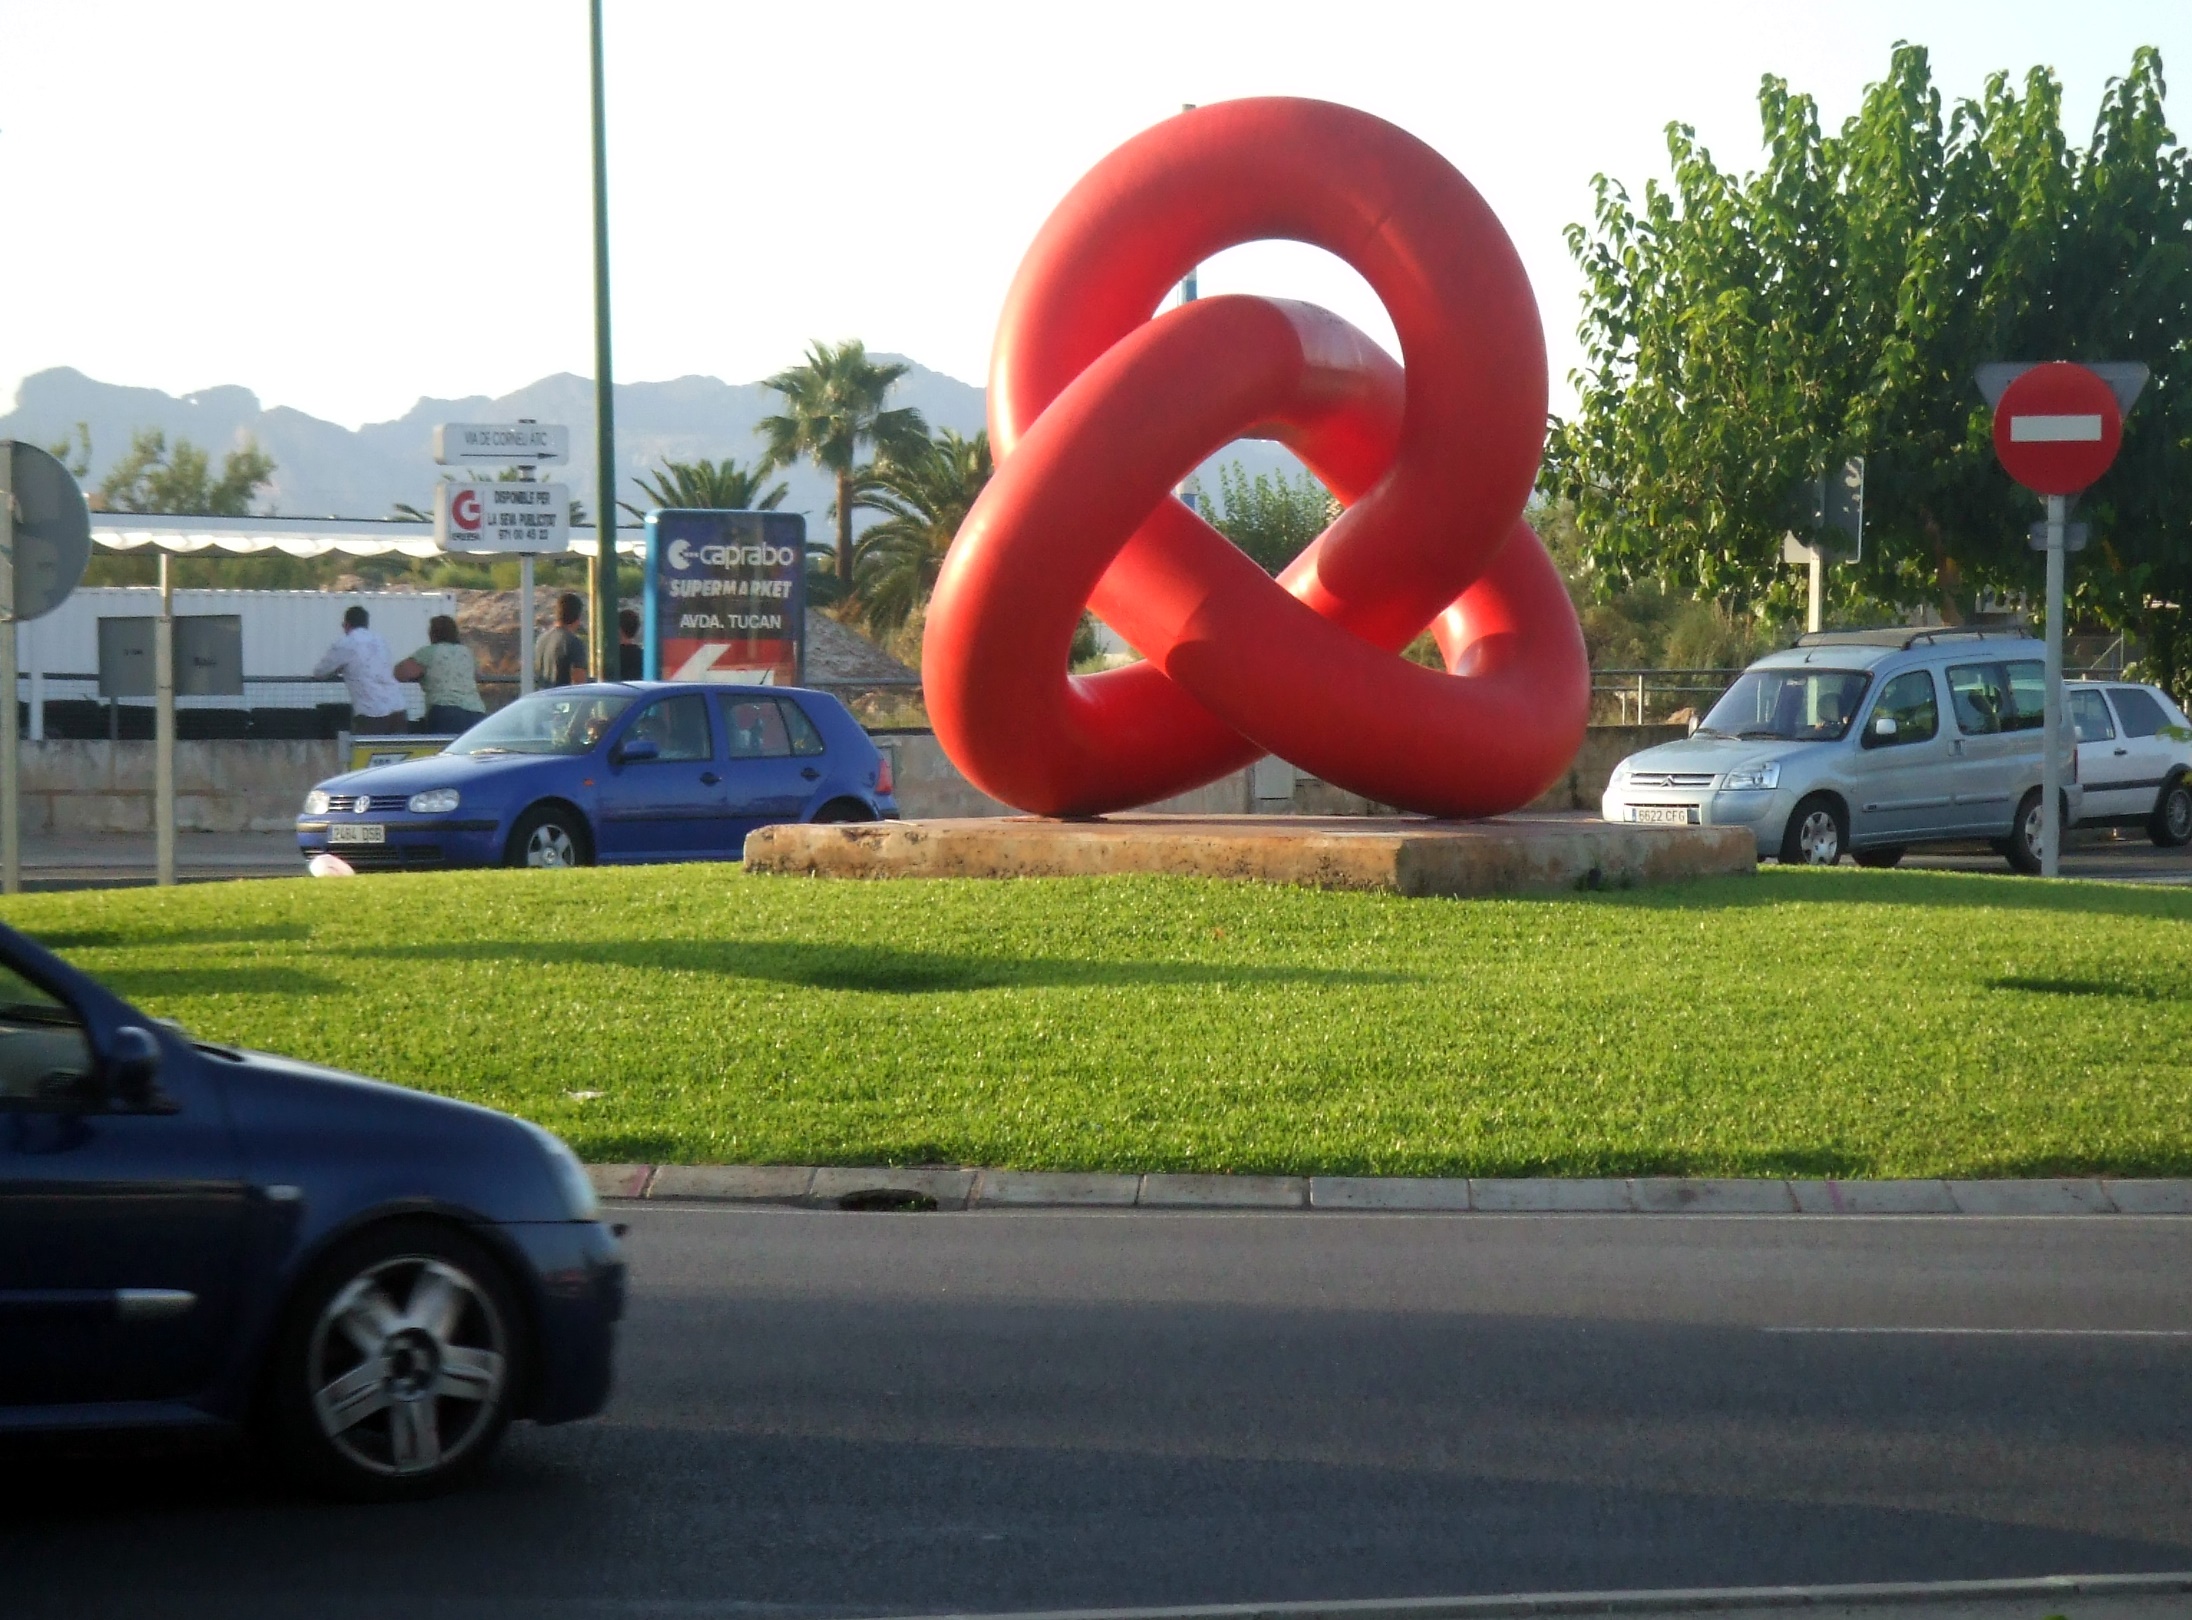
wheel, travel, inflatable